R565 road (Ireland)

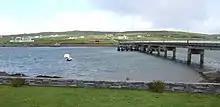
Maurice O'Neill Memorial Bridge

Before 1971, the only access to Valentia Island was via a ferry. A fixed link onto the island had been planned since 1911, but was postponed because of World War I and then the Irish War of Independence. The project was revisited in the 1940s, and various bridge committees were formed over the next few decades to design and build a suitable structure, against an increasingly impatient local public, fed up of having to rely on ferries. The crossing was designed as a swing bridge to allow shipping traffic through the Portmagee Channel.